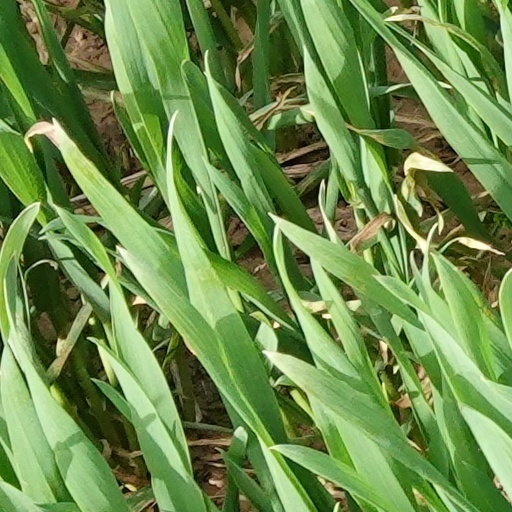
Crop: wheat